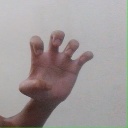
अक्षर: झ